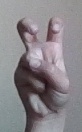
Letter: toot